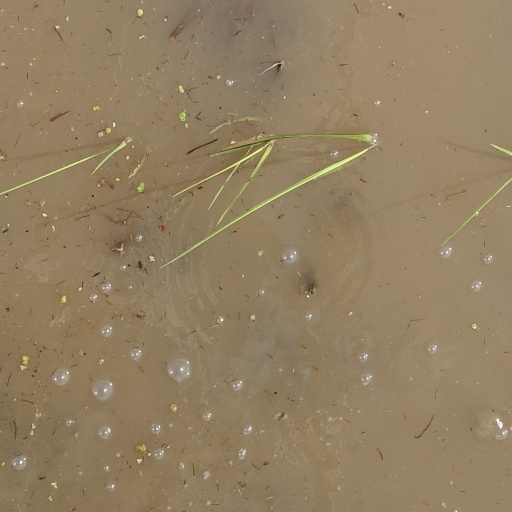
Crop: rice